December 2016 Istanbul bombings

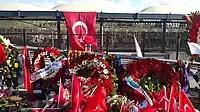
Memorial point after December 2016 Istanbul bombings

RTÜK, the Turkish broadcast regulatory authority, imposed a temporary broadcast ban on the bombing except for officially released information. Six prosecutors were immediately tasked with investigating the attack. 13 people were arrested in the following hours in relation to the attack. Major roads in the city were closed after the attack; these included roads linking Ortaköy to Beşiktaş, Karaköy to Dolmabahçe and Gümüşsuyu to Dolmabahçe.